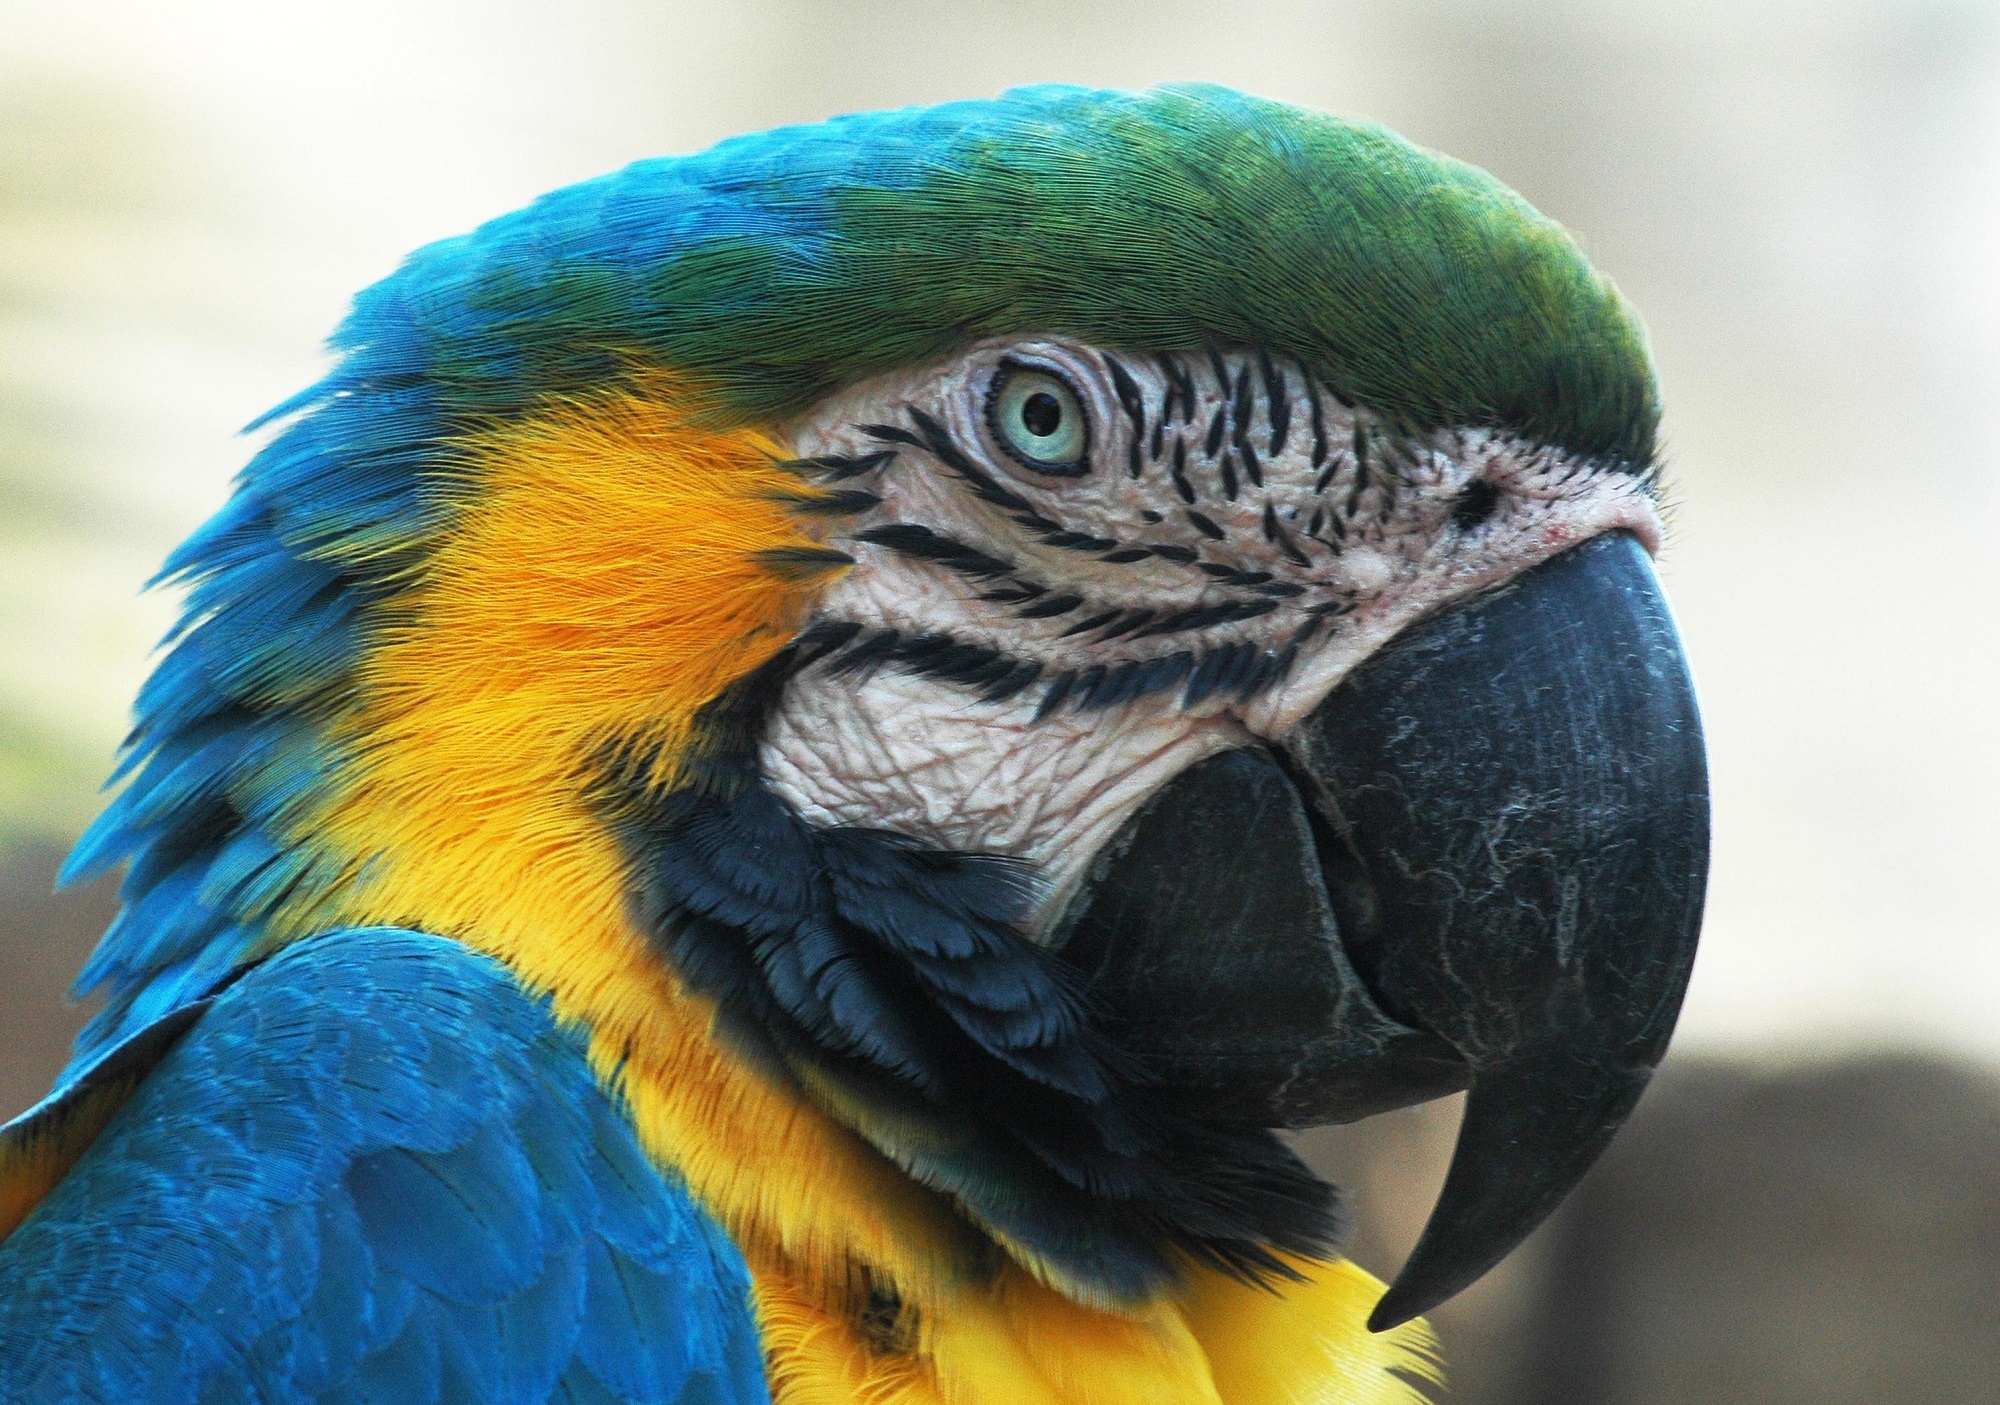
bird, wing, cute, profile, wildlife, wild, portrait, red, jungle, beak, tropical, blue, colorful, yellow, feather, fauna, lorikeet, macaw, close up, face, eye, bright, head, vertebrate, parrot, exotic, parakeet, common pet parakeet, blue macaw